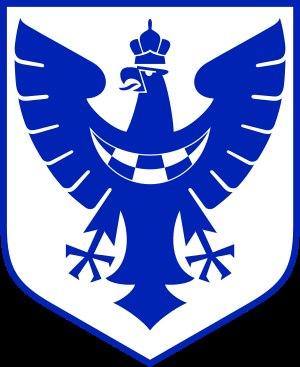
Le Front yougoslave englobe l'ensemble des opérations militaires conduites en Yougoslavie pendant la Seconde Guerre mondiale. Ce pays des Balkans devient un théâtre d'opérations du conflit mondial au printemps 1941. Le gouvernement yougoslave s'allie en effet à l'Allemagne nazie fin mars, mais il est renversé par un coup d'État deux jours plus tard. En réaction, les forces de l'Axe envahissent le royaume le 6 avril. La Yougoslavie est ensuite démembrée, et son territoire annexé ou occupé par l'Allemagne, l'Italie, la Hongrie et la Bulgarie. Deux parties du pays deviennent des États « indépendants » : la Croatie, où le mouvement fasciste des Oustachis est mis au pouvoir et installe une dictature particulièrement meurtrière, et la Serbie, où est proclamé un gouvernement collaborateur.